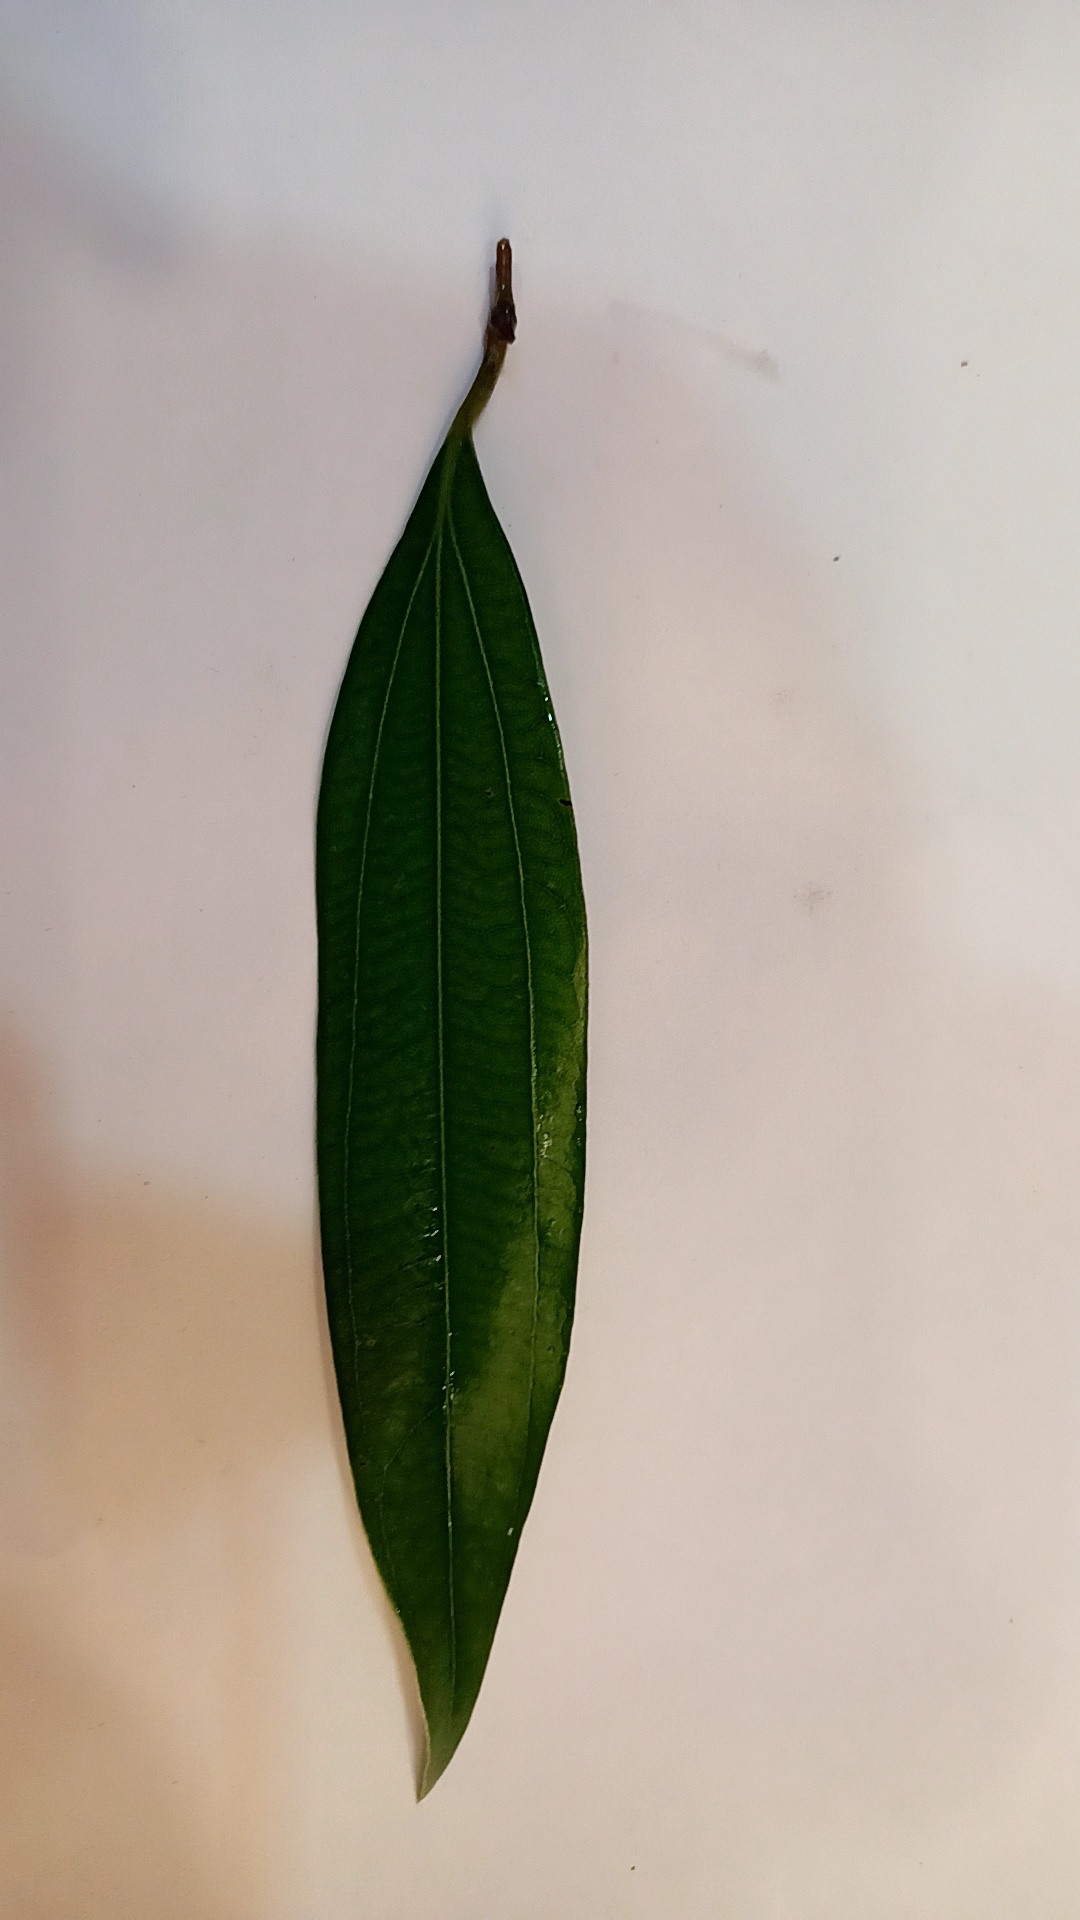
Label: Healthy